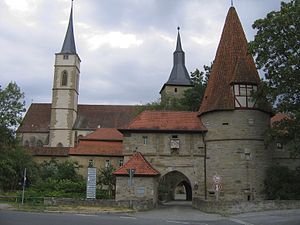
Iphofen / Geografi / Bydele
Iphofen er en by i Landkreis Kitzingen i Regierungsbezirk Unterfranken, i den tyske delstat Bayern. Den er administrationsby i Verwaltungsgemeinschaft Iphofen. Byen er kendt for sin vinproduktion, og af turister for sit maleriske middelalderlige og barokke bycentrum.